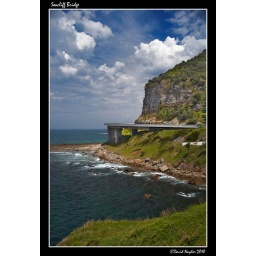
The Seacliff Bridge winds around the base of sea cliffs at Coalcliff on the south coast of New South Wales, Australia.